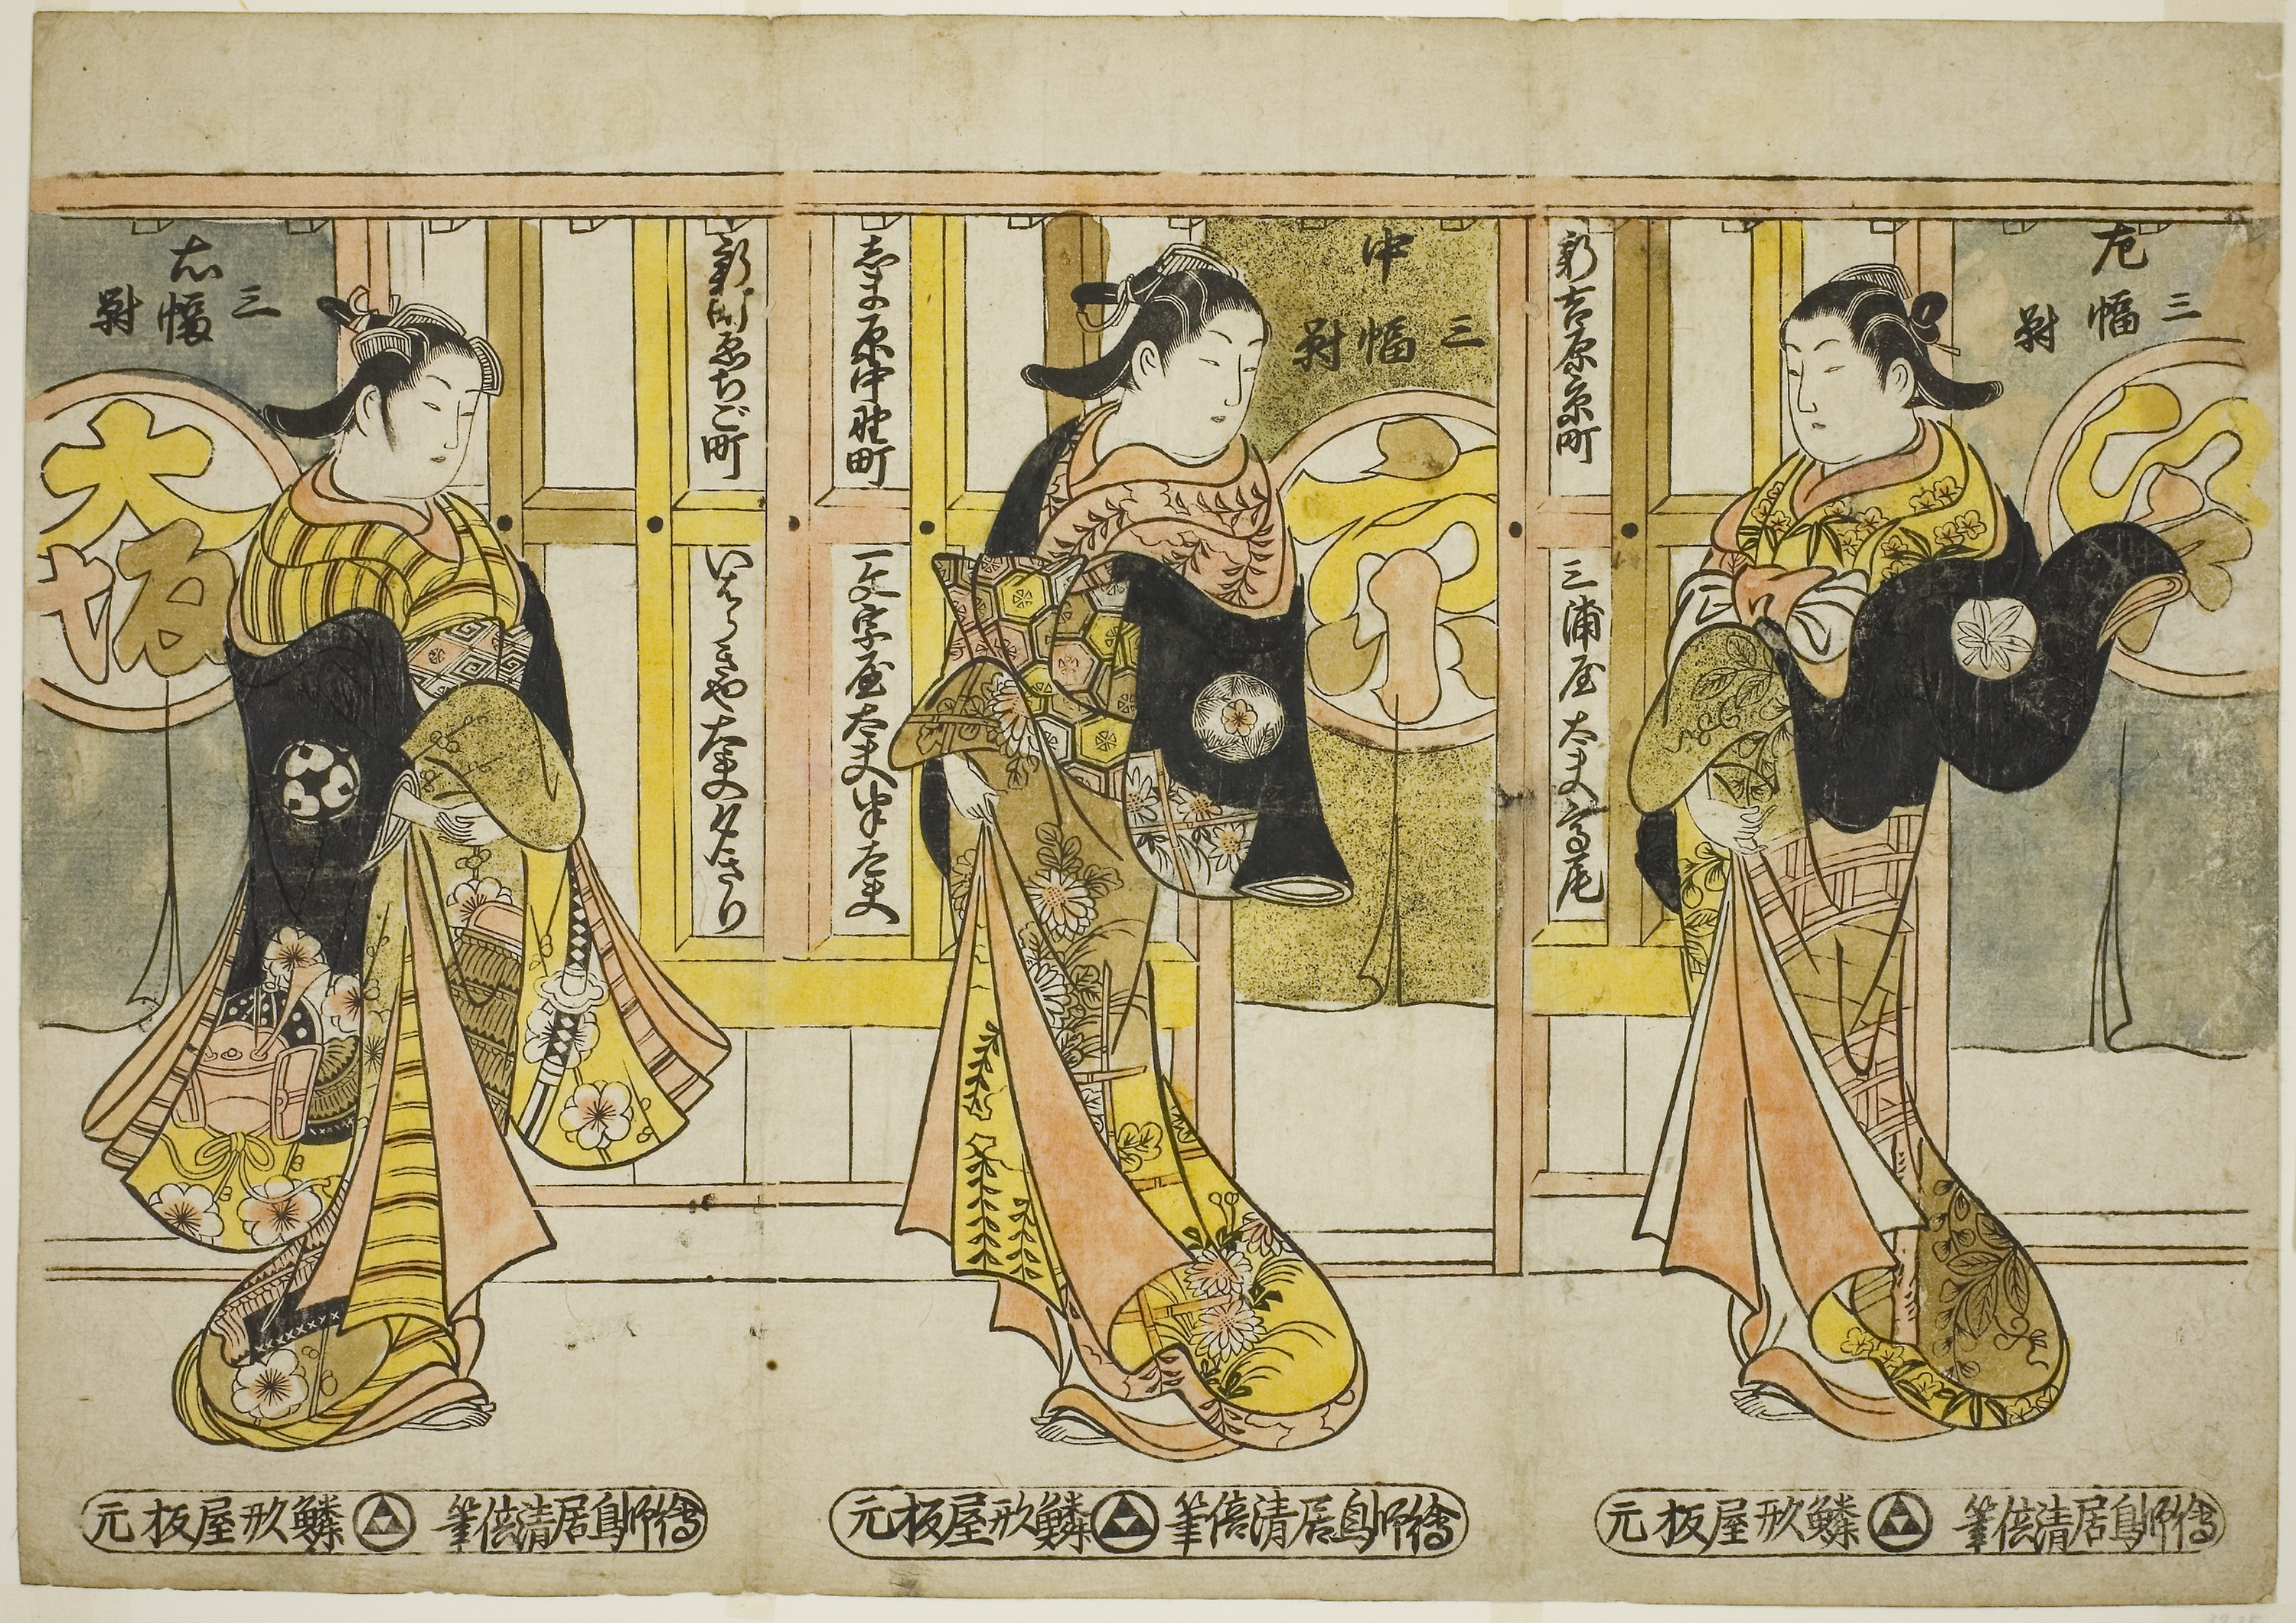
art, cartoon, painting, illustration, visual arts, costume design, style